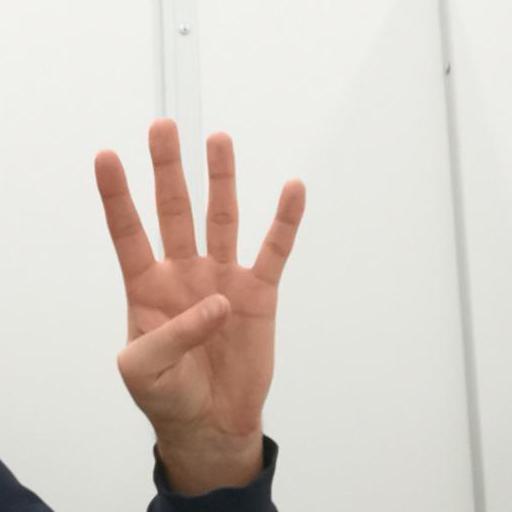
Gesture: four